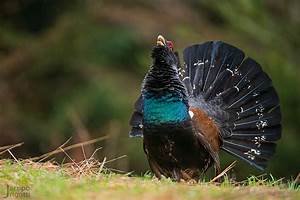
Label: chicken